William Bronston

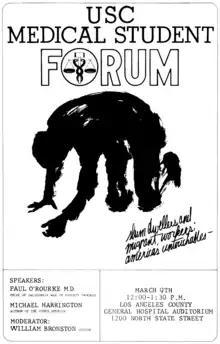
At the USC School of Medicine, Bronston helped organize a series of lecture forums featuring eminent figures in medicine.

After graduating from UCLA, Bronston attended the USC School of Medicine. In his first year, Bronston completed a fellowship in pediatrics at the Child Therapy Clinic at the Children's Hospital Los Angeles under , a professor of pediatrics at USC. In September 1964, when Bronston was a senior, he helped organize the USC Medical Student Forum with sophomore Michael McGarvey and advice from former members of the Association of Internes and Medical Students (AIMS). The USC Medical Student Forum was a series of lecture forums featuring a number of influential figures covering a variety of topics in medicine. These included a forum on the legalization of abortion with Planned Parenthood president Alan Guttmacher, a forum on the health effects of Jim Crow laws with civil rights activist H. Jack Geiger and others with Michael Harrington, Thomas Szasz and Benjamin Spock.